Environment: real
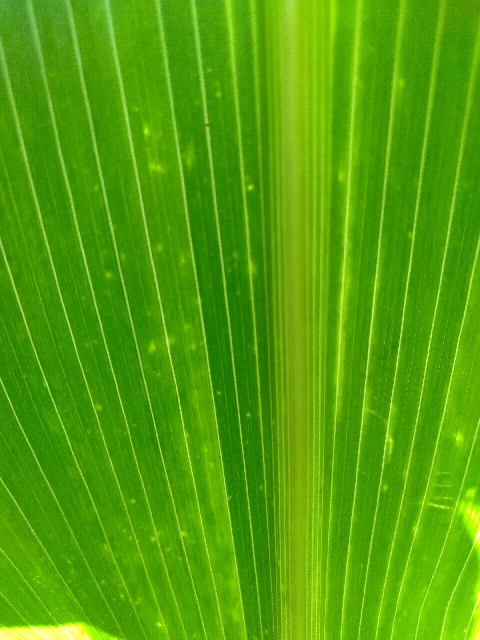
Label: lethal_necrosis